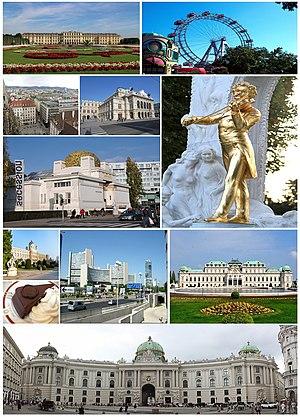
Collage de Vienne avec les photos suivants